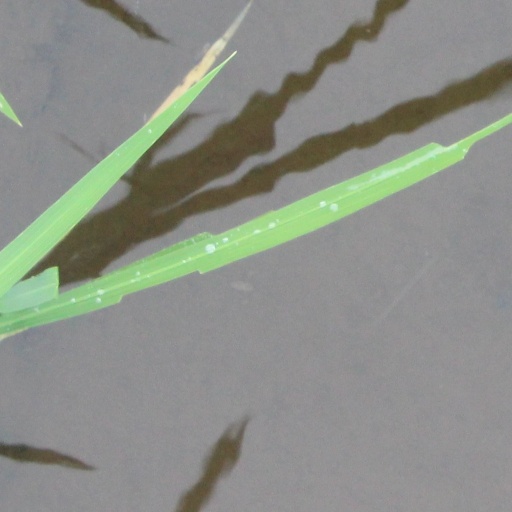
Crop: rice